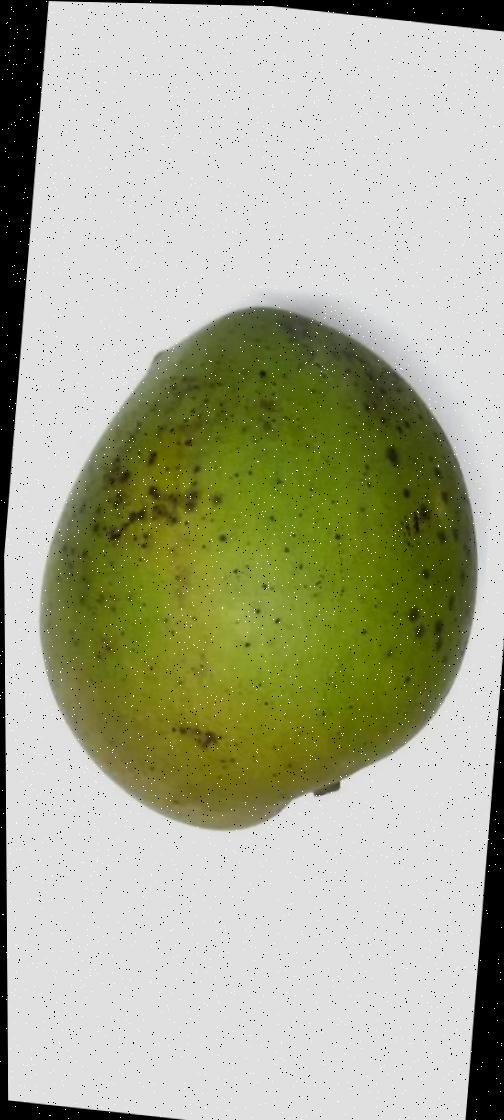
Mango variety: Harivanga